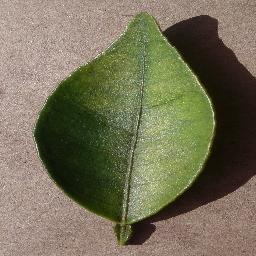
Label: Orange___Haunglongbing_(Citrus_greening)